Wustermark station

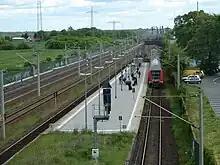
View of the facilities of the station from the bridge of Bundesstraße 5

The station building on the Lehrte Railway was south of the tracks. The line from Nauen that opened in 1902 passed under the Lehrte Railway about two kilometres east of the station and then ran parallel with it to Wustermark station; the junction between two lines was originally in the eastern part of the station. After the Second World War, a connecting curve was built from the Nauen line towards Rathenow. The Berlin outer ring built in 1953/54 had both northbound and southbound connecting curves to/from Wustermark. East of the platform on the Lehrte Railway were tracks for local freight traffic. The Nauen line had a separate platform on the northern side of the tracks which was connected by a pedestrian bridge. Immediately afterwards, the Nauen line separated from the Lehrte Railway towards Nauen. Thus, while the platform of the Lehrte Railway was to the west of the bridge, the platform on the Nauen line was to the east of it.